List of all-time Major League Baseball win–loss records

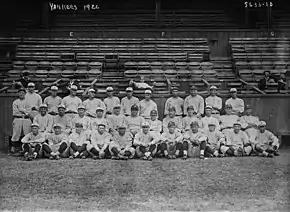
The New York Yankees have the highest all-time regular season win–loss percentage (.569) in Major League Baseball history.

Major League Baseball (MLB) is a professional baseball organization, which consists of a total of 30 teams—15 teams in the National League (NL) and 15 in the American League (AL). The NL and AL were formed in 1876 and 1901, respectively. Beginning in 1903, the two leagues cooperated but remained legally separate entities until 2000 when they merged into a single organization led by the Commissioner of Baseball. This list documents all 30 active MLB teams ranked by win–loss percentage as of the . These records do not include results from a team's playing time in the National Association of Professional Base Ball Players or while members of any minor league.